Kone

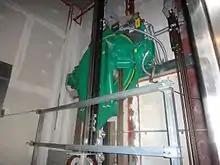
Kone EcoDisc motor

The 'Kone EcoDisc motor', used for hoisting, reduces the amount of energy lost as heat and circulates air through the motor reducing its temperature. The motor control system and brakes make the elevator ride quieter and the design frees up space. It is typically installed as an MRL (Machine-Room-Less) motor that is placed at the top of an elevator shaft. The fastest speed that Kone makes the EcoDisc (as an MRL motor) is 3.5 m/s. However, for a faster speed (e.g. 4 m/s) it requires the machine is to be installed in a machine room.